Romania national football team

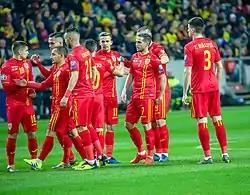
Romania playing Sweden at Friends Arena, March 2019

Romania missed out on Euro 1992. Scotland qualified after Romania drew a must-win last match in Sofia against Bulgaria, with Nasko Sirakov's equalizer sealing their fate.